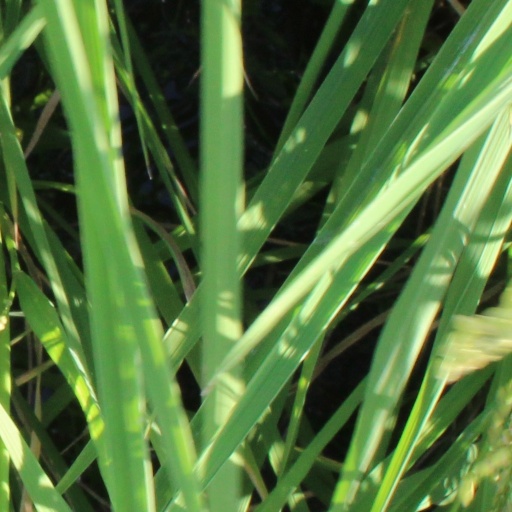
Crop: rice